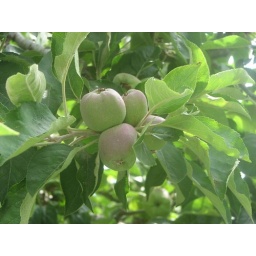
This was in June, and the apples are about golf ball size here.